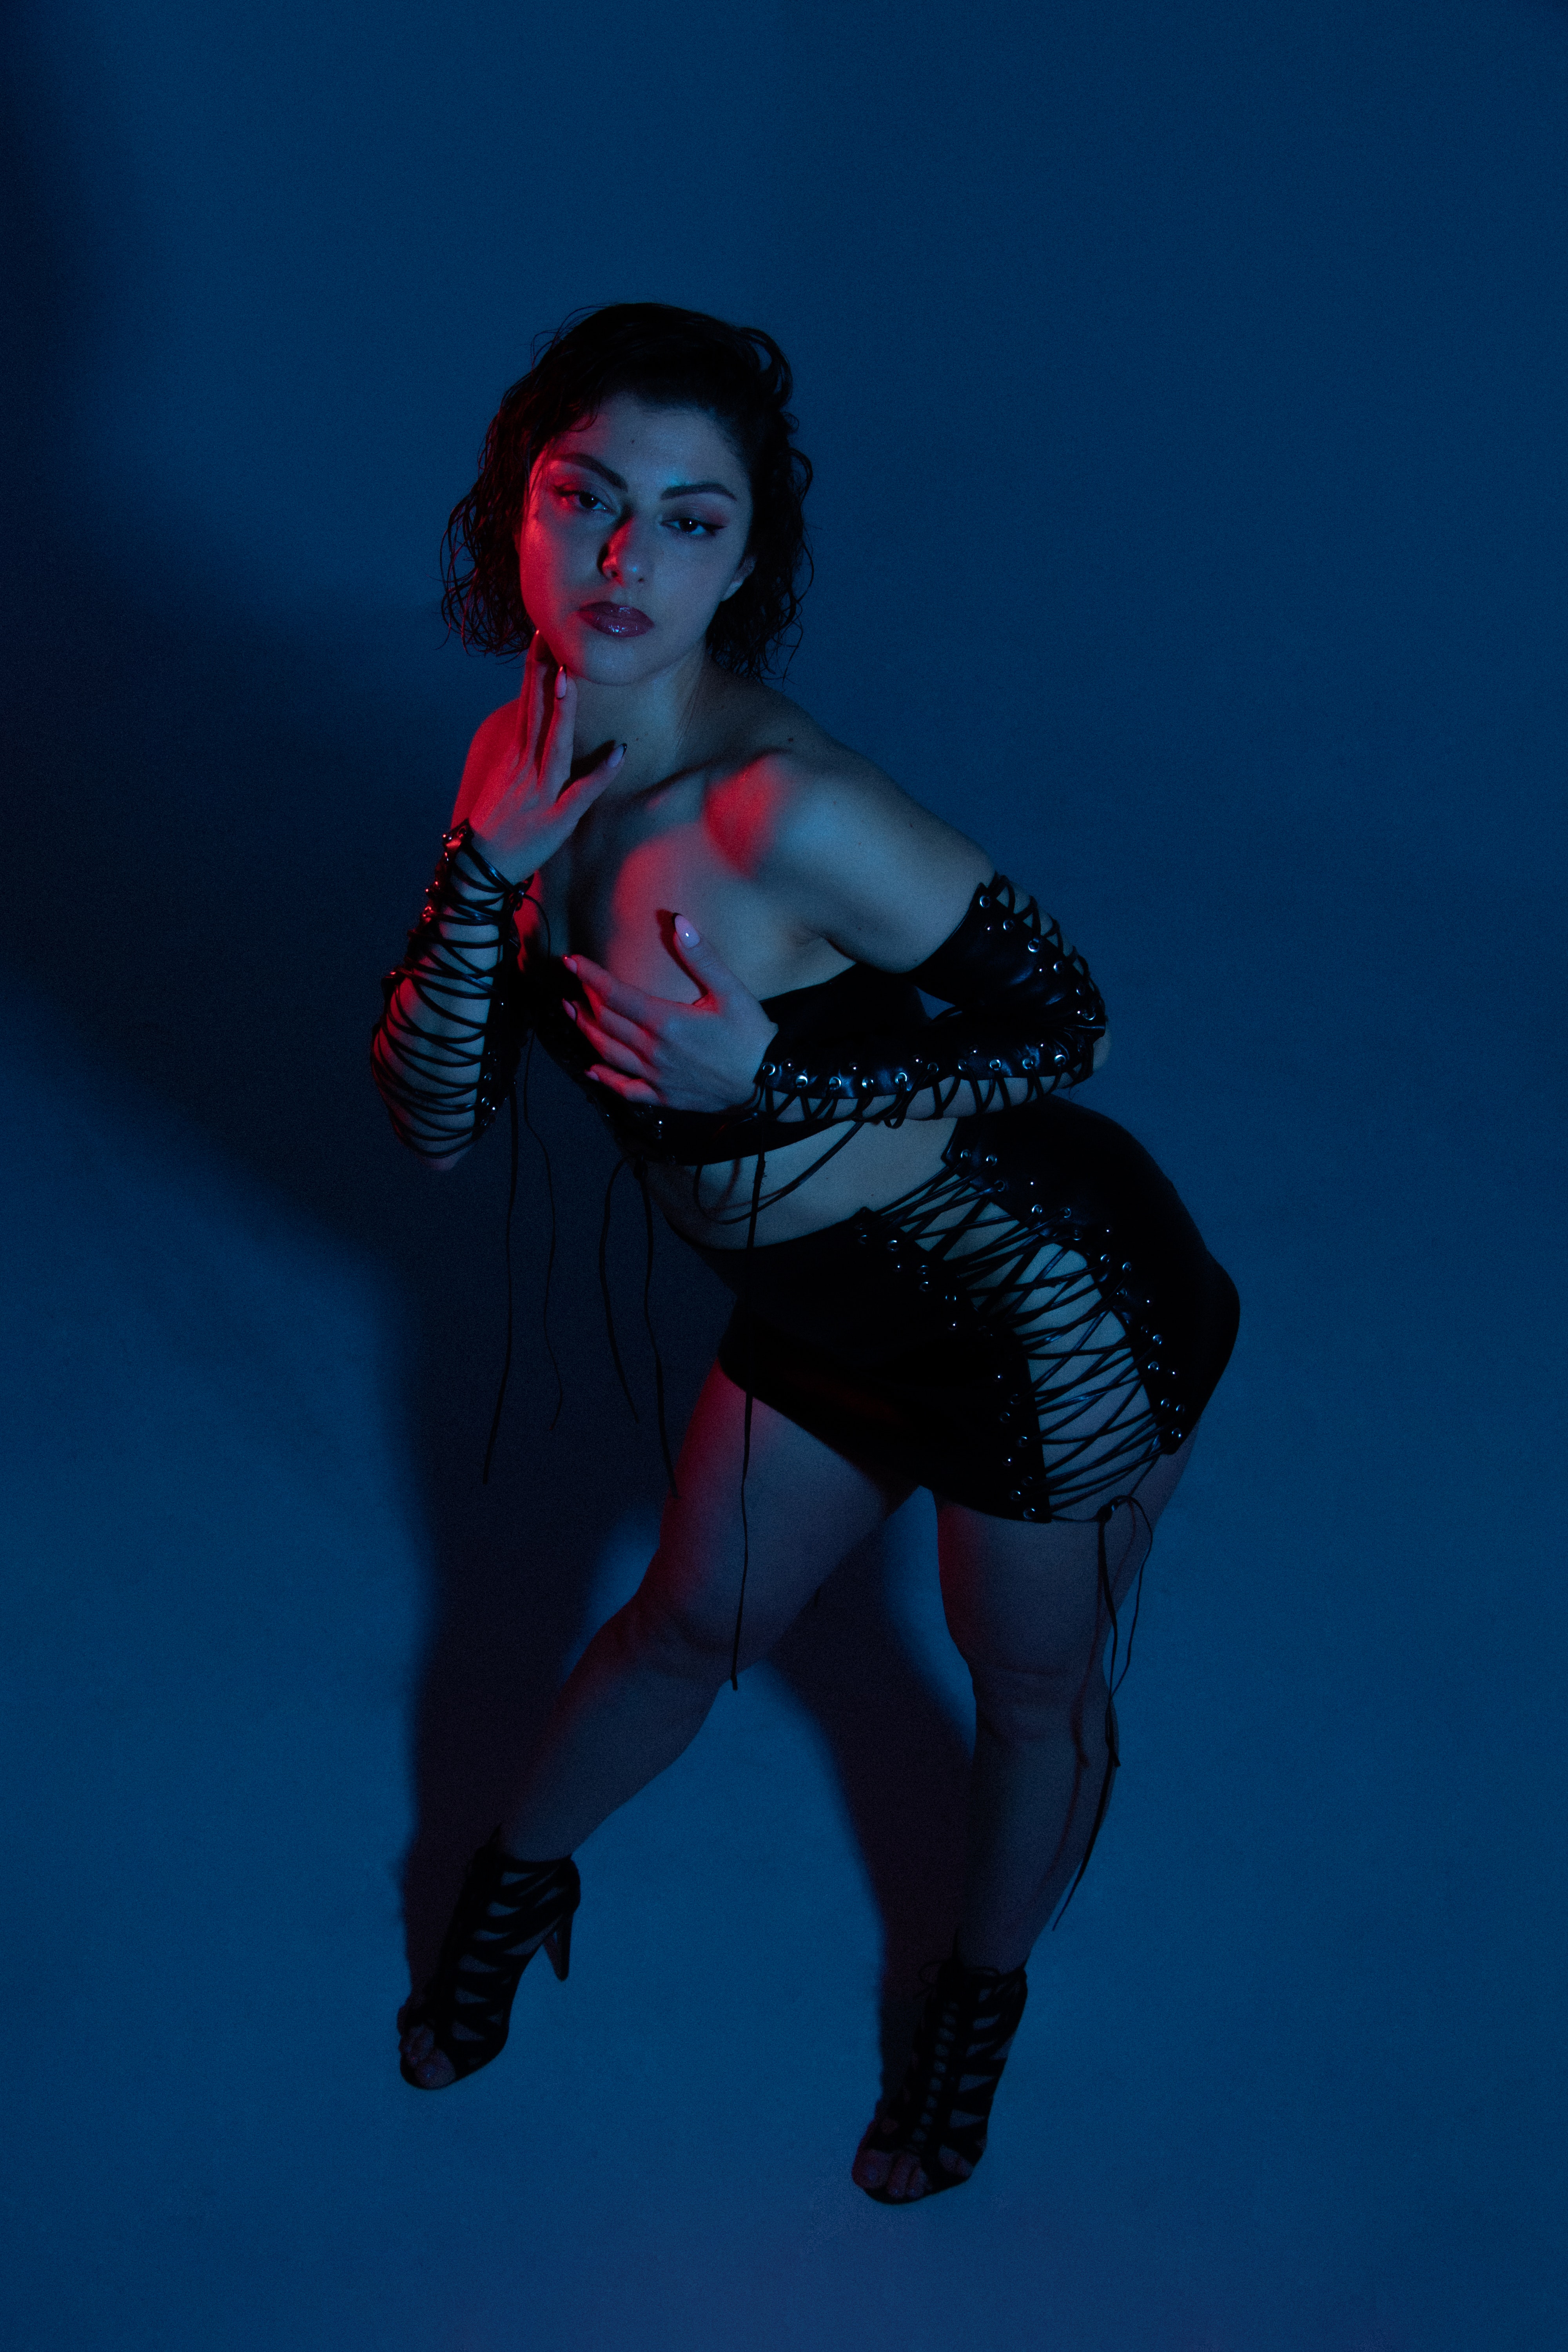
woman, joint, arm, dance, flash photography, waist, knee, stocking, thigh, dress, performing arts, entertainment, black hair, fetish model, fashion design, trunk, pantyhose, abdomen, choreography, human leg, electric blue, art, sandal, sportswear, event, boot, high heels, lingerie, jewellery, art model, performance art, leggings, spandex, dancer, fun, fashion model, brassiere, performance, undergarment, tights, sitting, darkness, flesh, costume, photo shoot, fashion accessory